Terazije

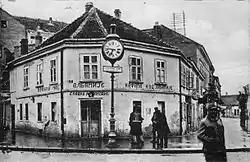
Old "kafana" "Kod Albanije" in the 1910s. Belgrade's first public clock is in the front

The top of the Terazije Ridge is rich in water springs. Water used to run down the slope, where the modern Prizrenska Street is, into the Zeleni Venac area. Zeleni Venac is built in the area that was previously part of the trench which surrounded the Belgrade Fortress in the 18th century. When the trench was covered, a pond was formed, partially filled by the stream from Terazije. Today's central city square turned into the bog filled in sludge and covered with overgrowth. Local population visited the pond hunting for ducks. It was recorded that during the cold winters, wolves would reach the pond. The draining of the pond began in the 1830s, but the underground water from Terazije still soaks the land between Terazije and the Sava river.